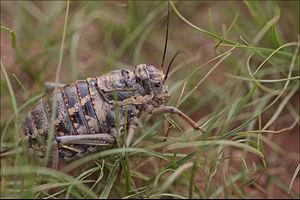
Les Bradyporinae sont une sous-famille d'orthoptères de la famille des Tettigoniidae. Elle est parfois considérée comme une famille, celle des Bradyporidae.